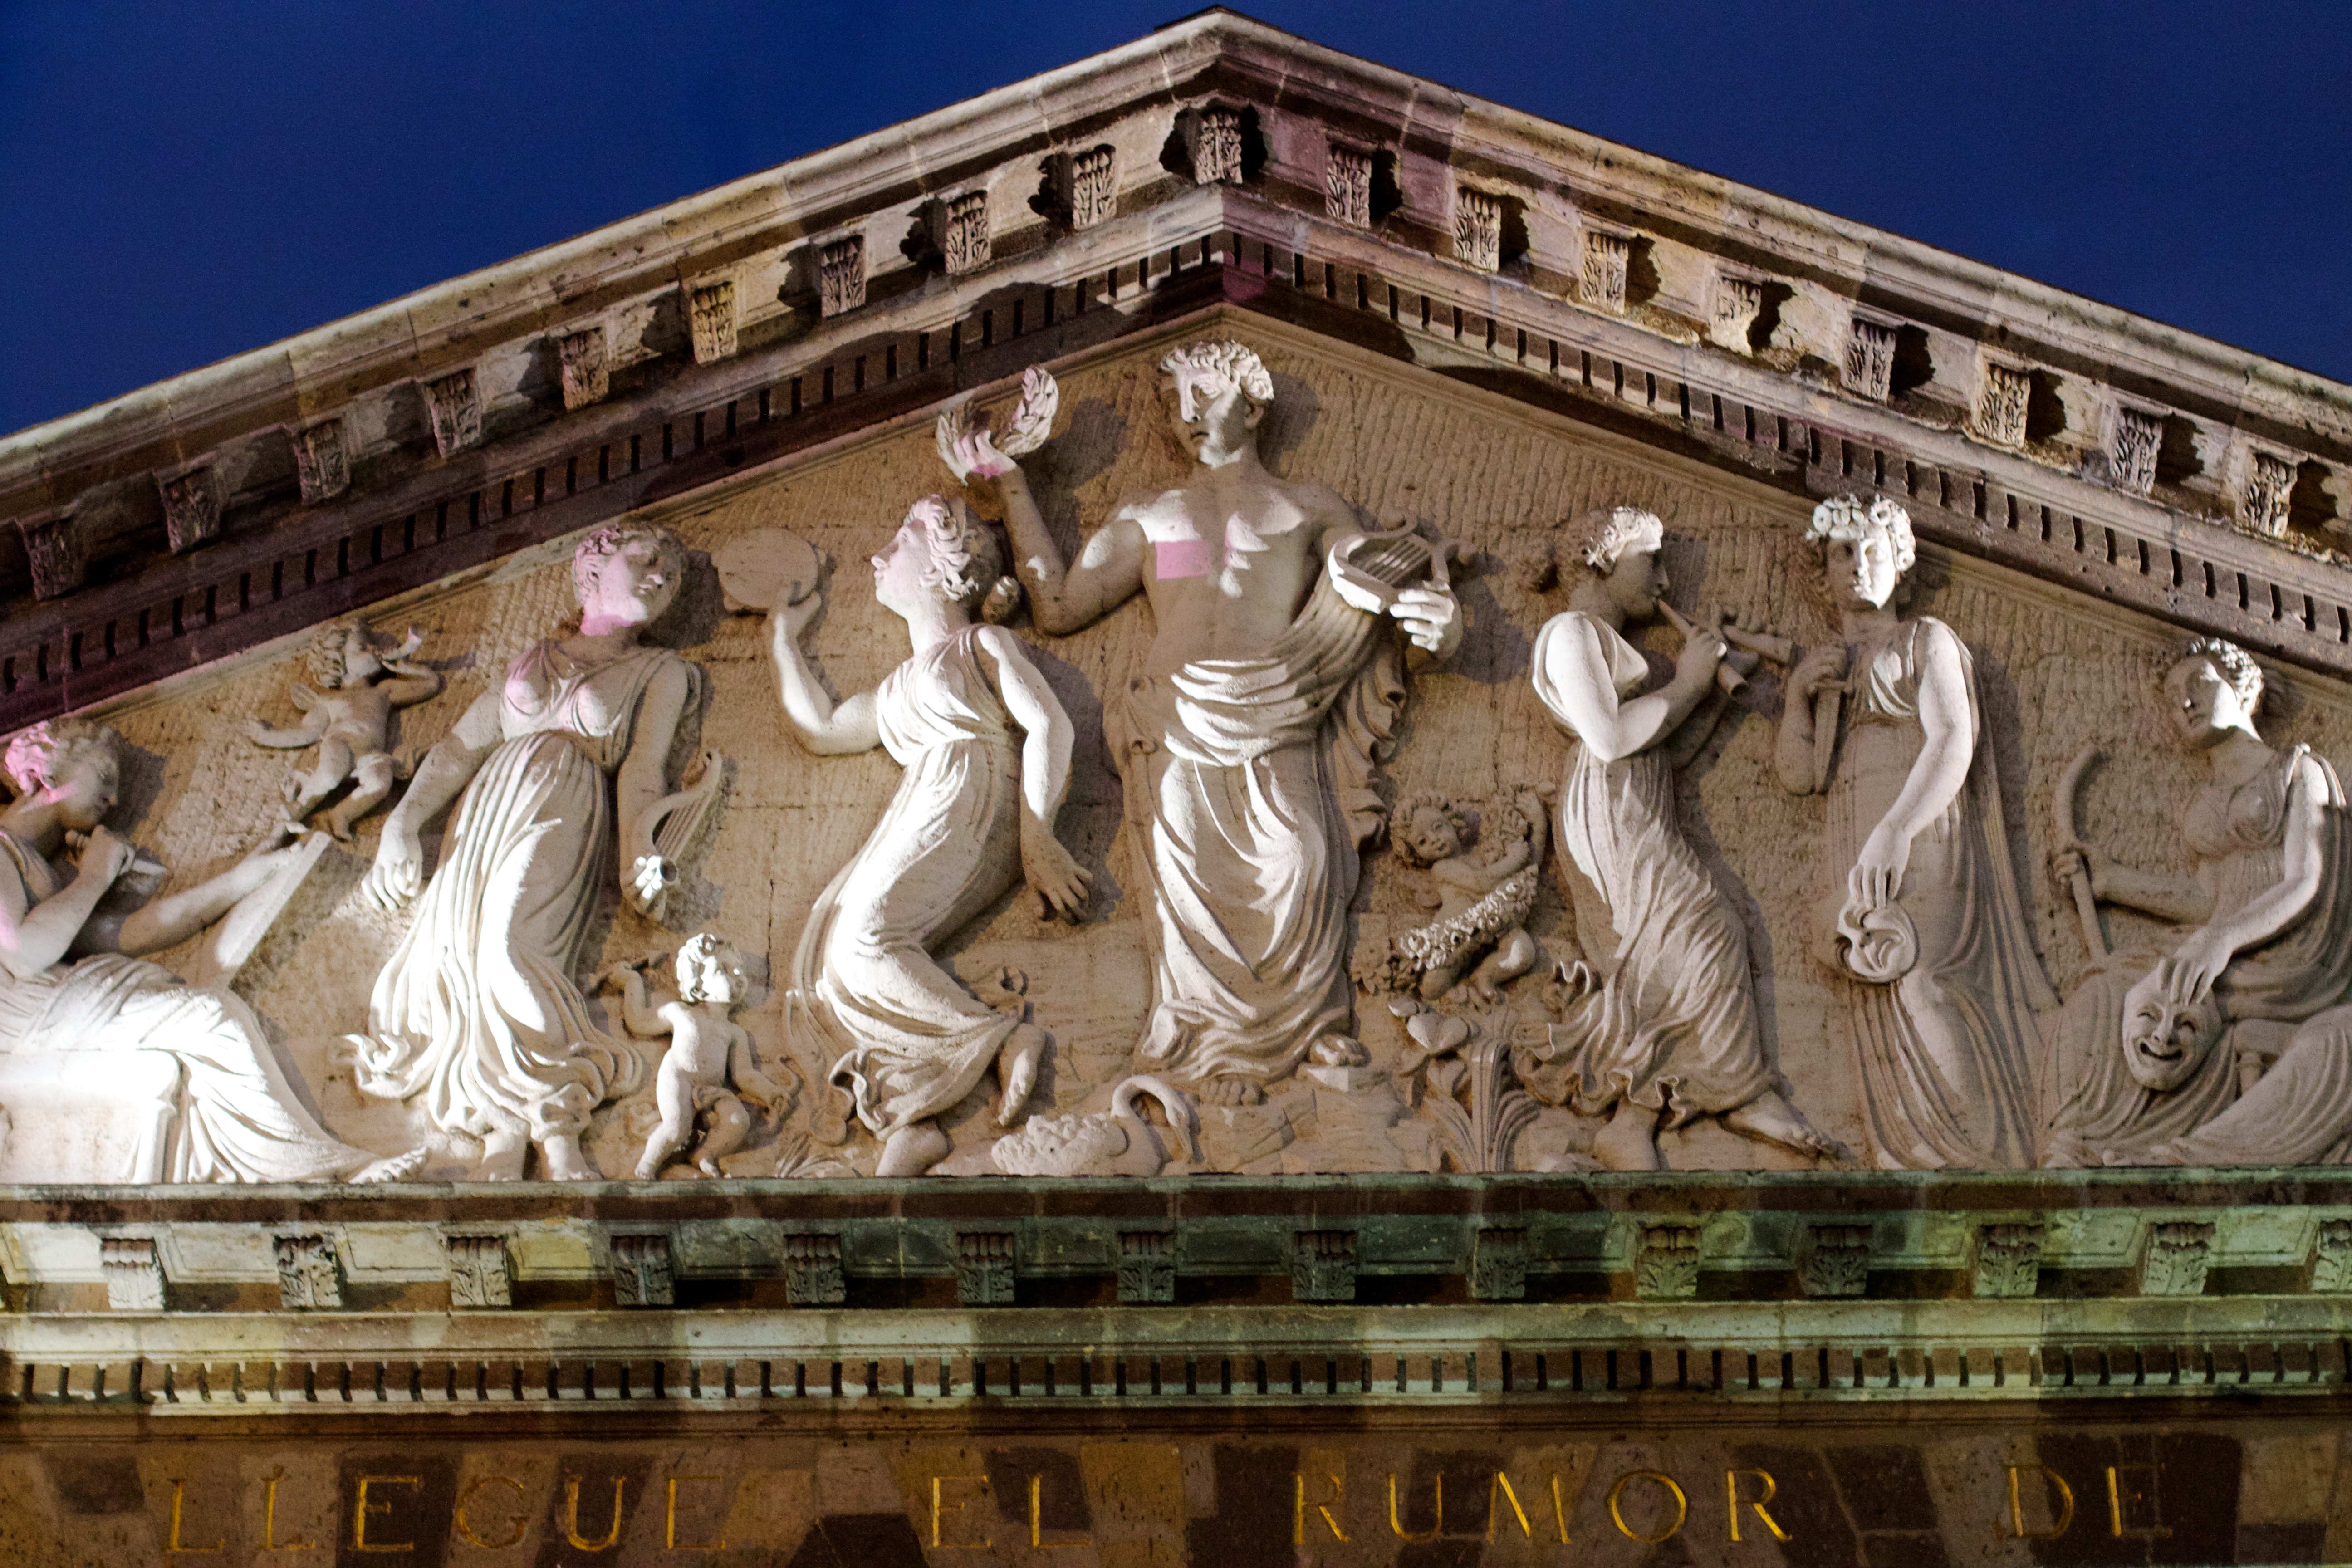
palace, monument, statue, landmark, facade, temple, history, basilica, carving, relief, ancient rome, ancient history